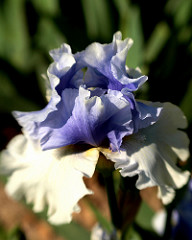
Flower: tulip